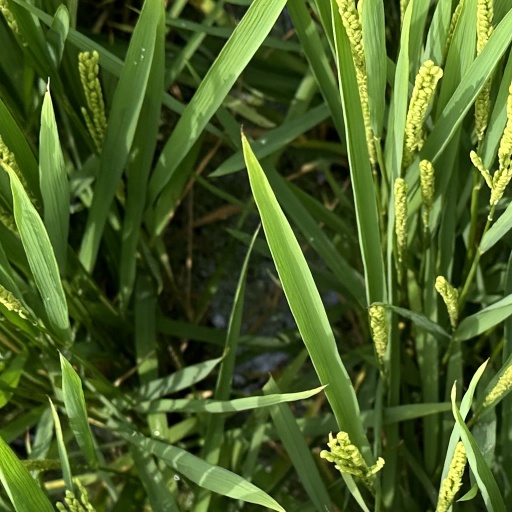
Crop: rice